52nd Light Anti-Aircraft Brigade (United Kingdom)

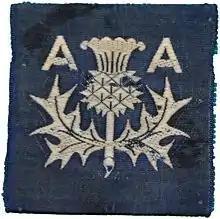
3 AA Divisional insignia.

Other than new batteries being formed, the composition of the brigade did not change for the rest of the year: